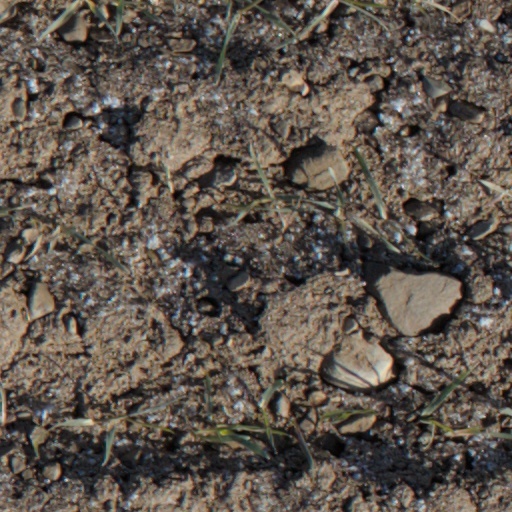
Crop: wheat